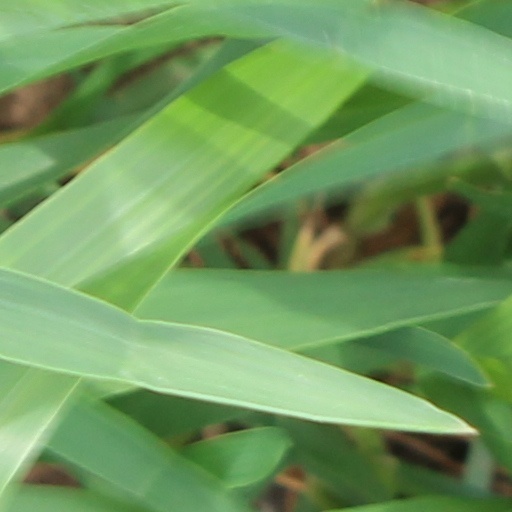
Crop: wheat